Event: Nepal Earthquake
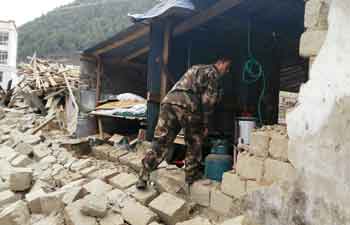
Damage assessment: damage